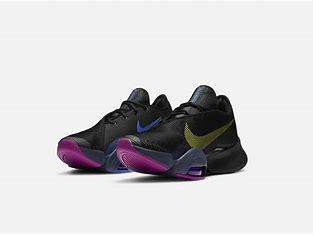
Brand: Nike
Model: Air Zoom Superrep 2